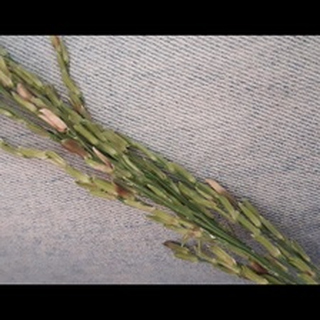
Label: diseased_rice